Culture of the United Arab Emirates

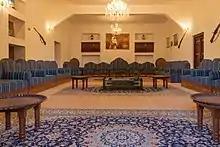
Majlis

When entering a Majlis, guests will start greeting individuals from the right side to the left side of the room, unless there is an elderly guests, who should be greeted first.The most common greeting is "As-salamu alaykum," which means "Peace be upon you." The response is "Wa alaykum as-salam," meaning "And upon you be peace." For men, the traditional Emirati greeting is the "khushmak", or touching of the noses. Women greet each other by shaking hands and giving a kiss on the cheek. Kissing the top of the head is also a common way of greeting in the UAE. Members of the opposite gender should not embrace unless they are closely related.